José De Gregorio

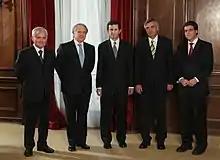
José De Gregorio (at the center) began his presidency of the Council of the Central Bank of Chile in 2007, when he was a member Enrique Marshall, Jorge Desormeaux (vice president), Manuel Marfán and Sebastián Claro

In December 2007, he was appointed by President Michelle Bachelet as Chairman of the Board of the Central Bank of Chile, replacing Vittorio Corbo.